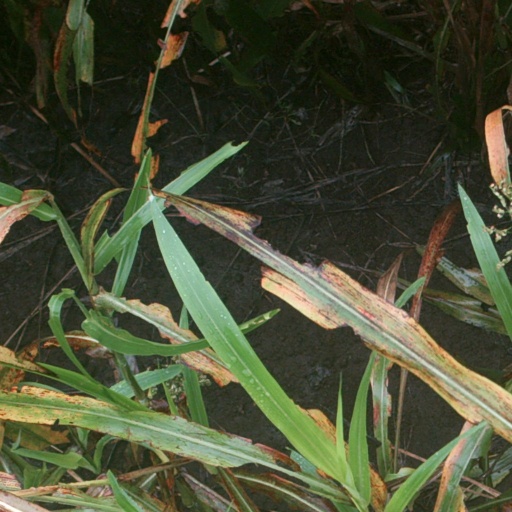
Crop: sorghum